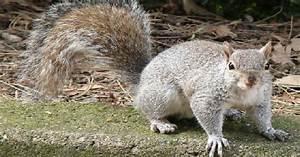
squirrel